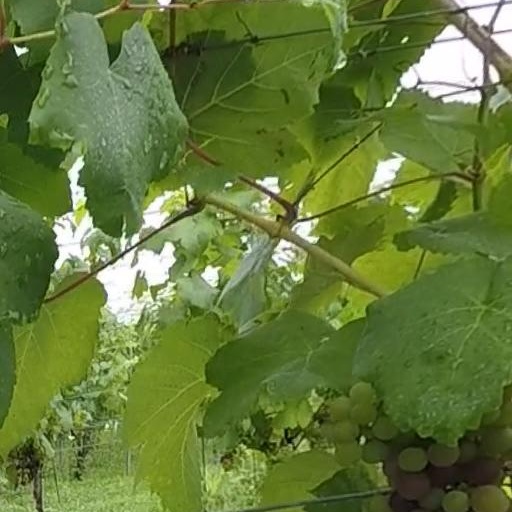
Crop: grape